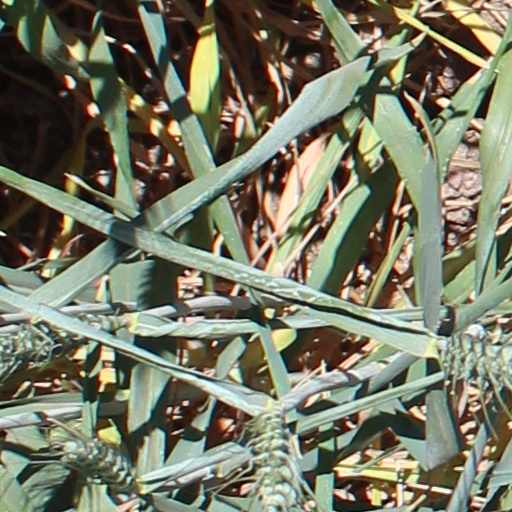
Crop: wheat